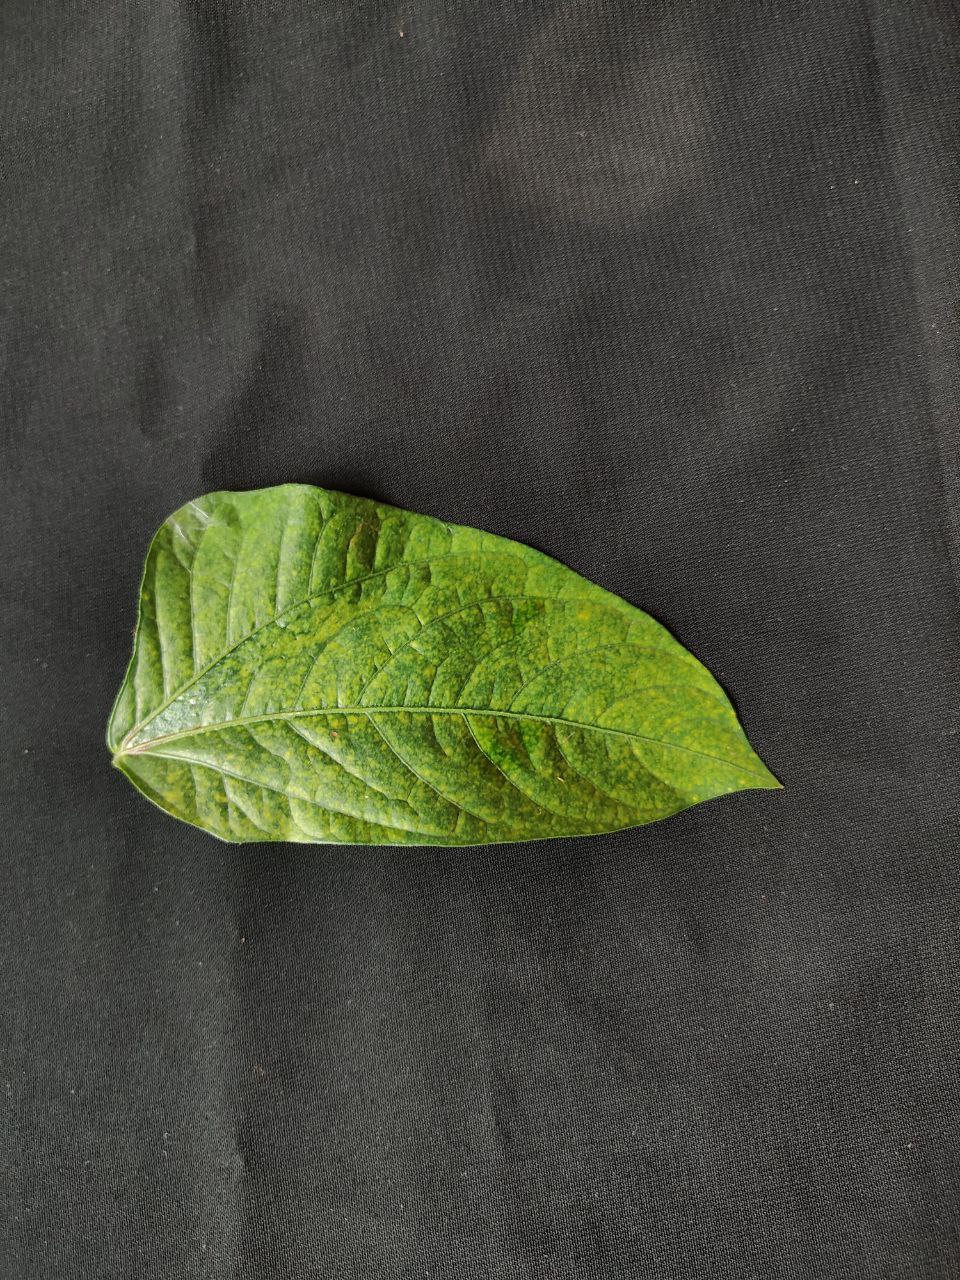
Crop: cowpea
Leaf condition: Mosaic Virus